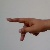
The image shows a hand gesture representing the letter 'P' in Indian Sign Language.